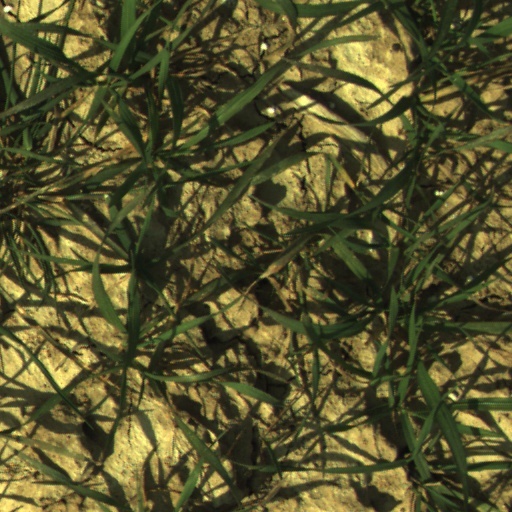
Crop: wheat